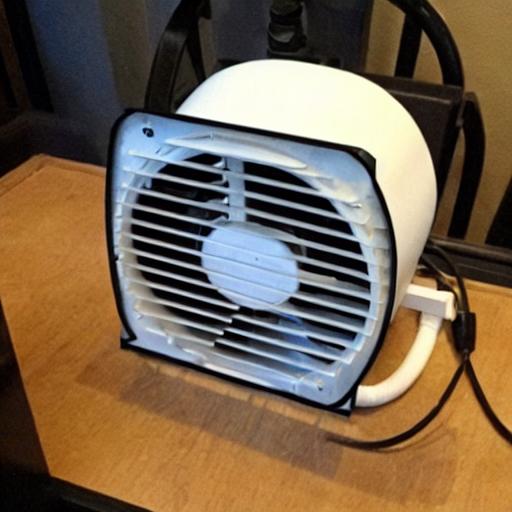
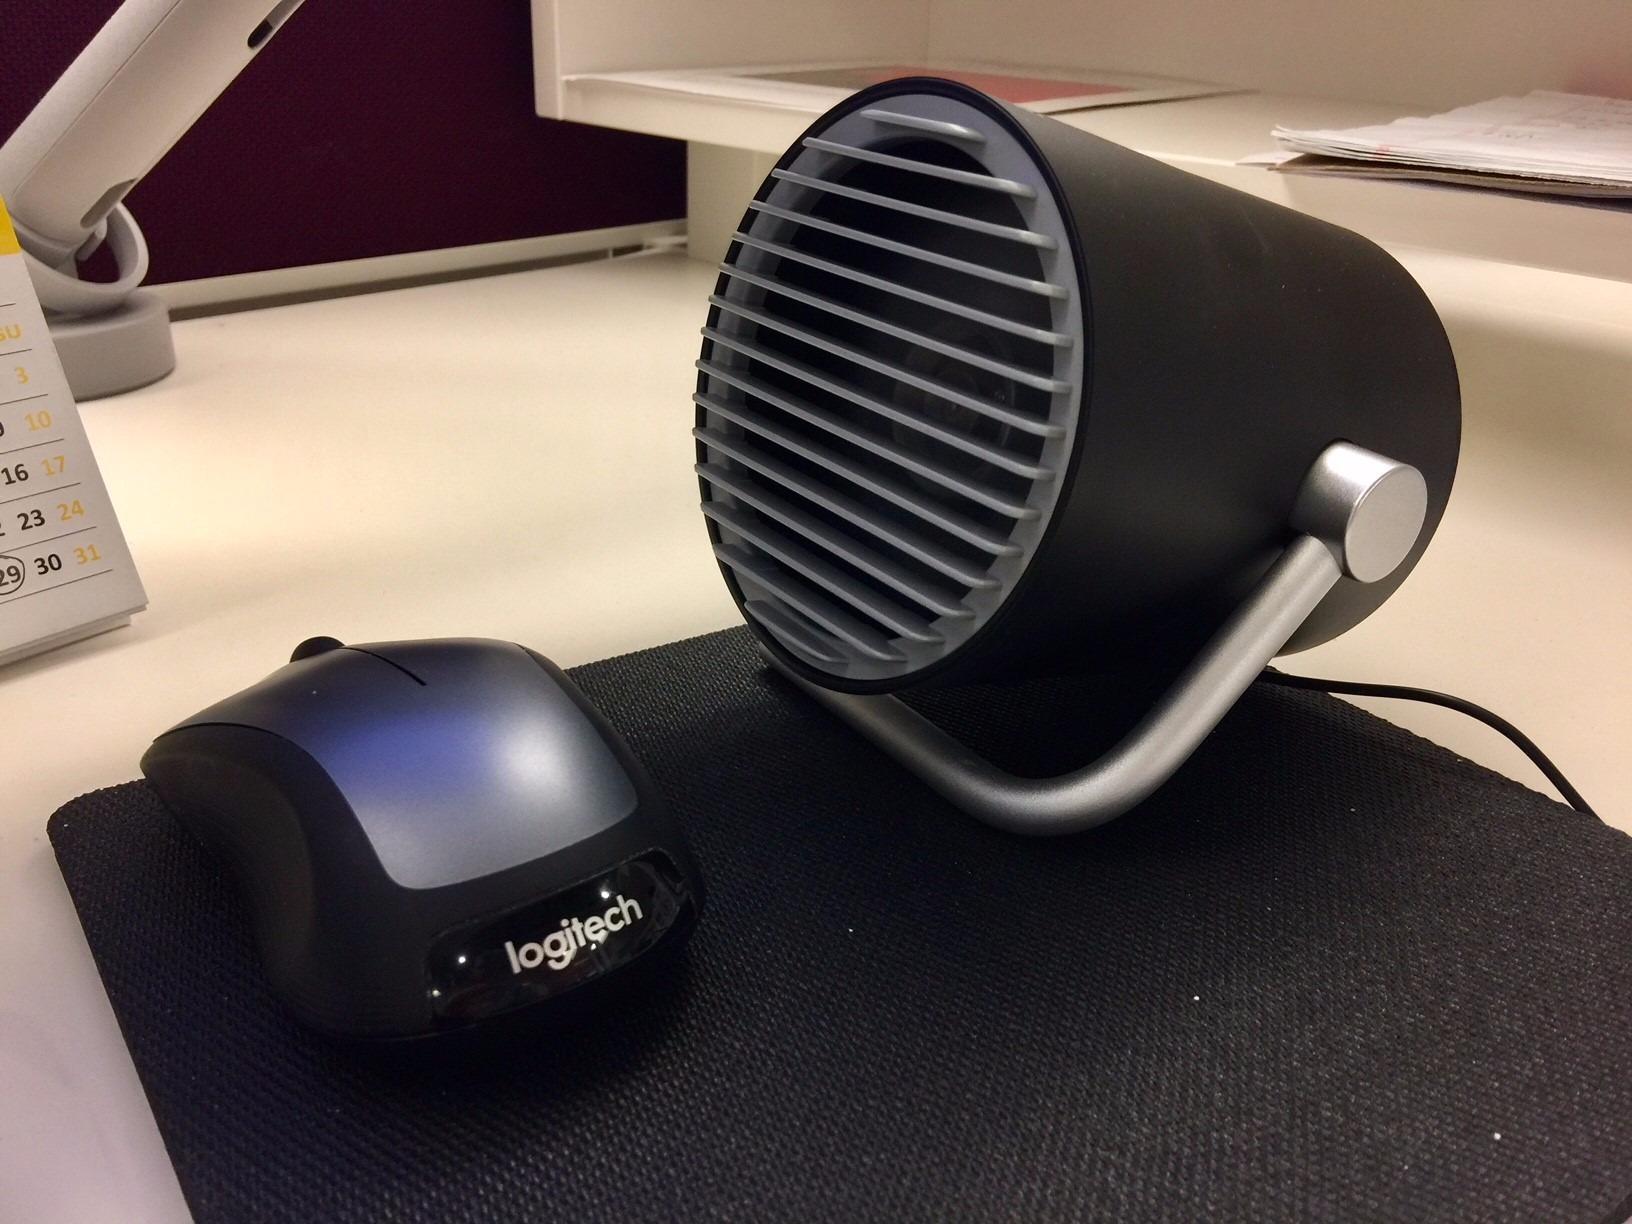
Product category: fan
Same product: no